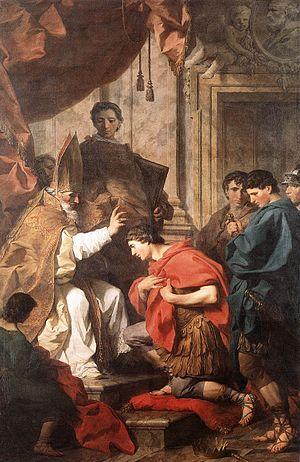
Théodose Iᵉʳ, également nommé Théodose le Grand, est un empereur romain. Né en 347, il règne de 379 jusqu'à sa mort le 17 janvier 395. C'est le dernier empereur à régner sur l'Empire romain unifié, de sa victoire sur Eugène le 6 septembre 394 à sa mort le 17 janvier 395. Il est fêté le 17 janvier en tant que saint des Églises catholiques et orthodoxes.
Ambroise de Milan ou Aurelius Ambrosius ou saint Ambroise, né à Trèves vers 340 et mort le 4 avril 397, est évêque de Milan de 374 à 397. Docteur de l'Église, il est l'un des quatre Pères de l'Église d'Occident, avec saint Augustin, saint Jérôme de Stridon et saint Grégoire le Grand.
La recherche historique ancienne regroupait sous l’expression « invasions barbares » ou grandes invasions les mouvements migratoires des populations germaniques, hunniques et autres, à partir de l’arrivée des Huns dans l’Est de l’Europe centrale aux environs de 375 jusqu’à celles des Lombards en Italie en 568 et des Slaves dans l’Empire romain d’Orient en 577. Dans la recherche historique moderne, les différentes langues européennes ont renoncé au substantif « invasions » et à l’adjectif « barbares », préférant des expressions comme « migration des peuples » ou « période des migrations ». En français, on utilise encore, par conservatisme linguistique l’expression « invasions barbares », non avec une connotation péjorative mais en référence au barbaricum, mot par lequel les auteurs romains désignaient ce qui était hors de leur imperium ; de toute manière, les découpages historiques sont avant tout des conceptions de l’esprit et reposent sur des conventions.